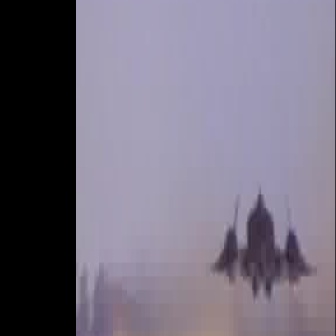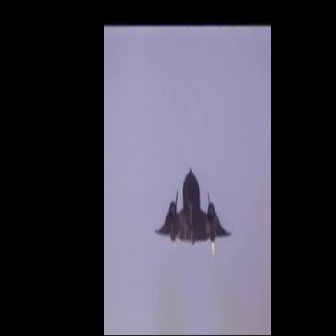
  Please identify the target specified by the bounding box [207,185,315,293] in the first image and locate it in the second image. Return the coordinates in [x_min,y_min,x_max,y_max] format.
Answer: [154,165,231,242]